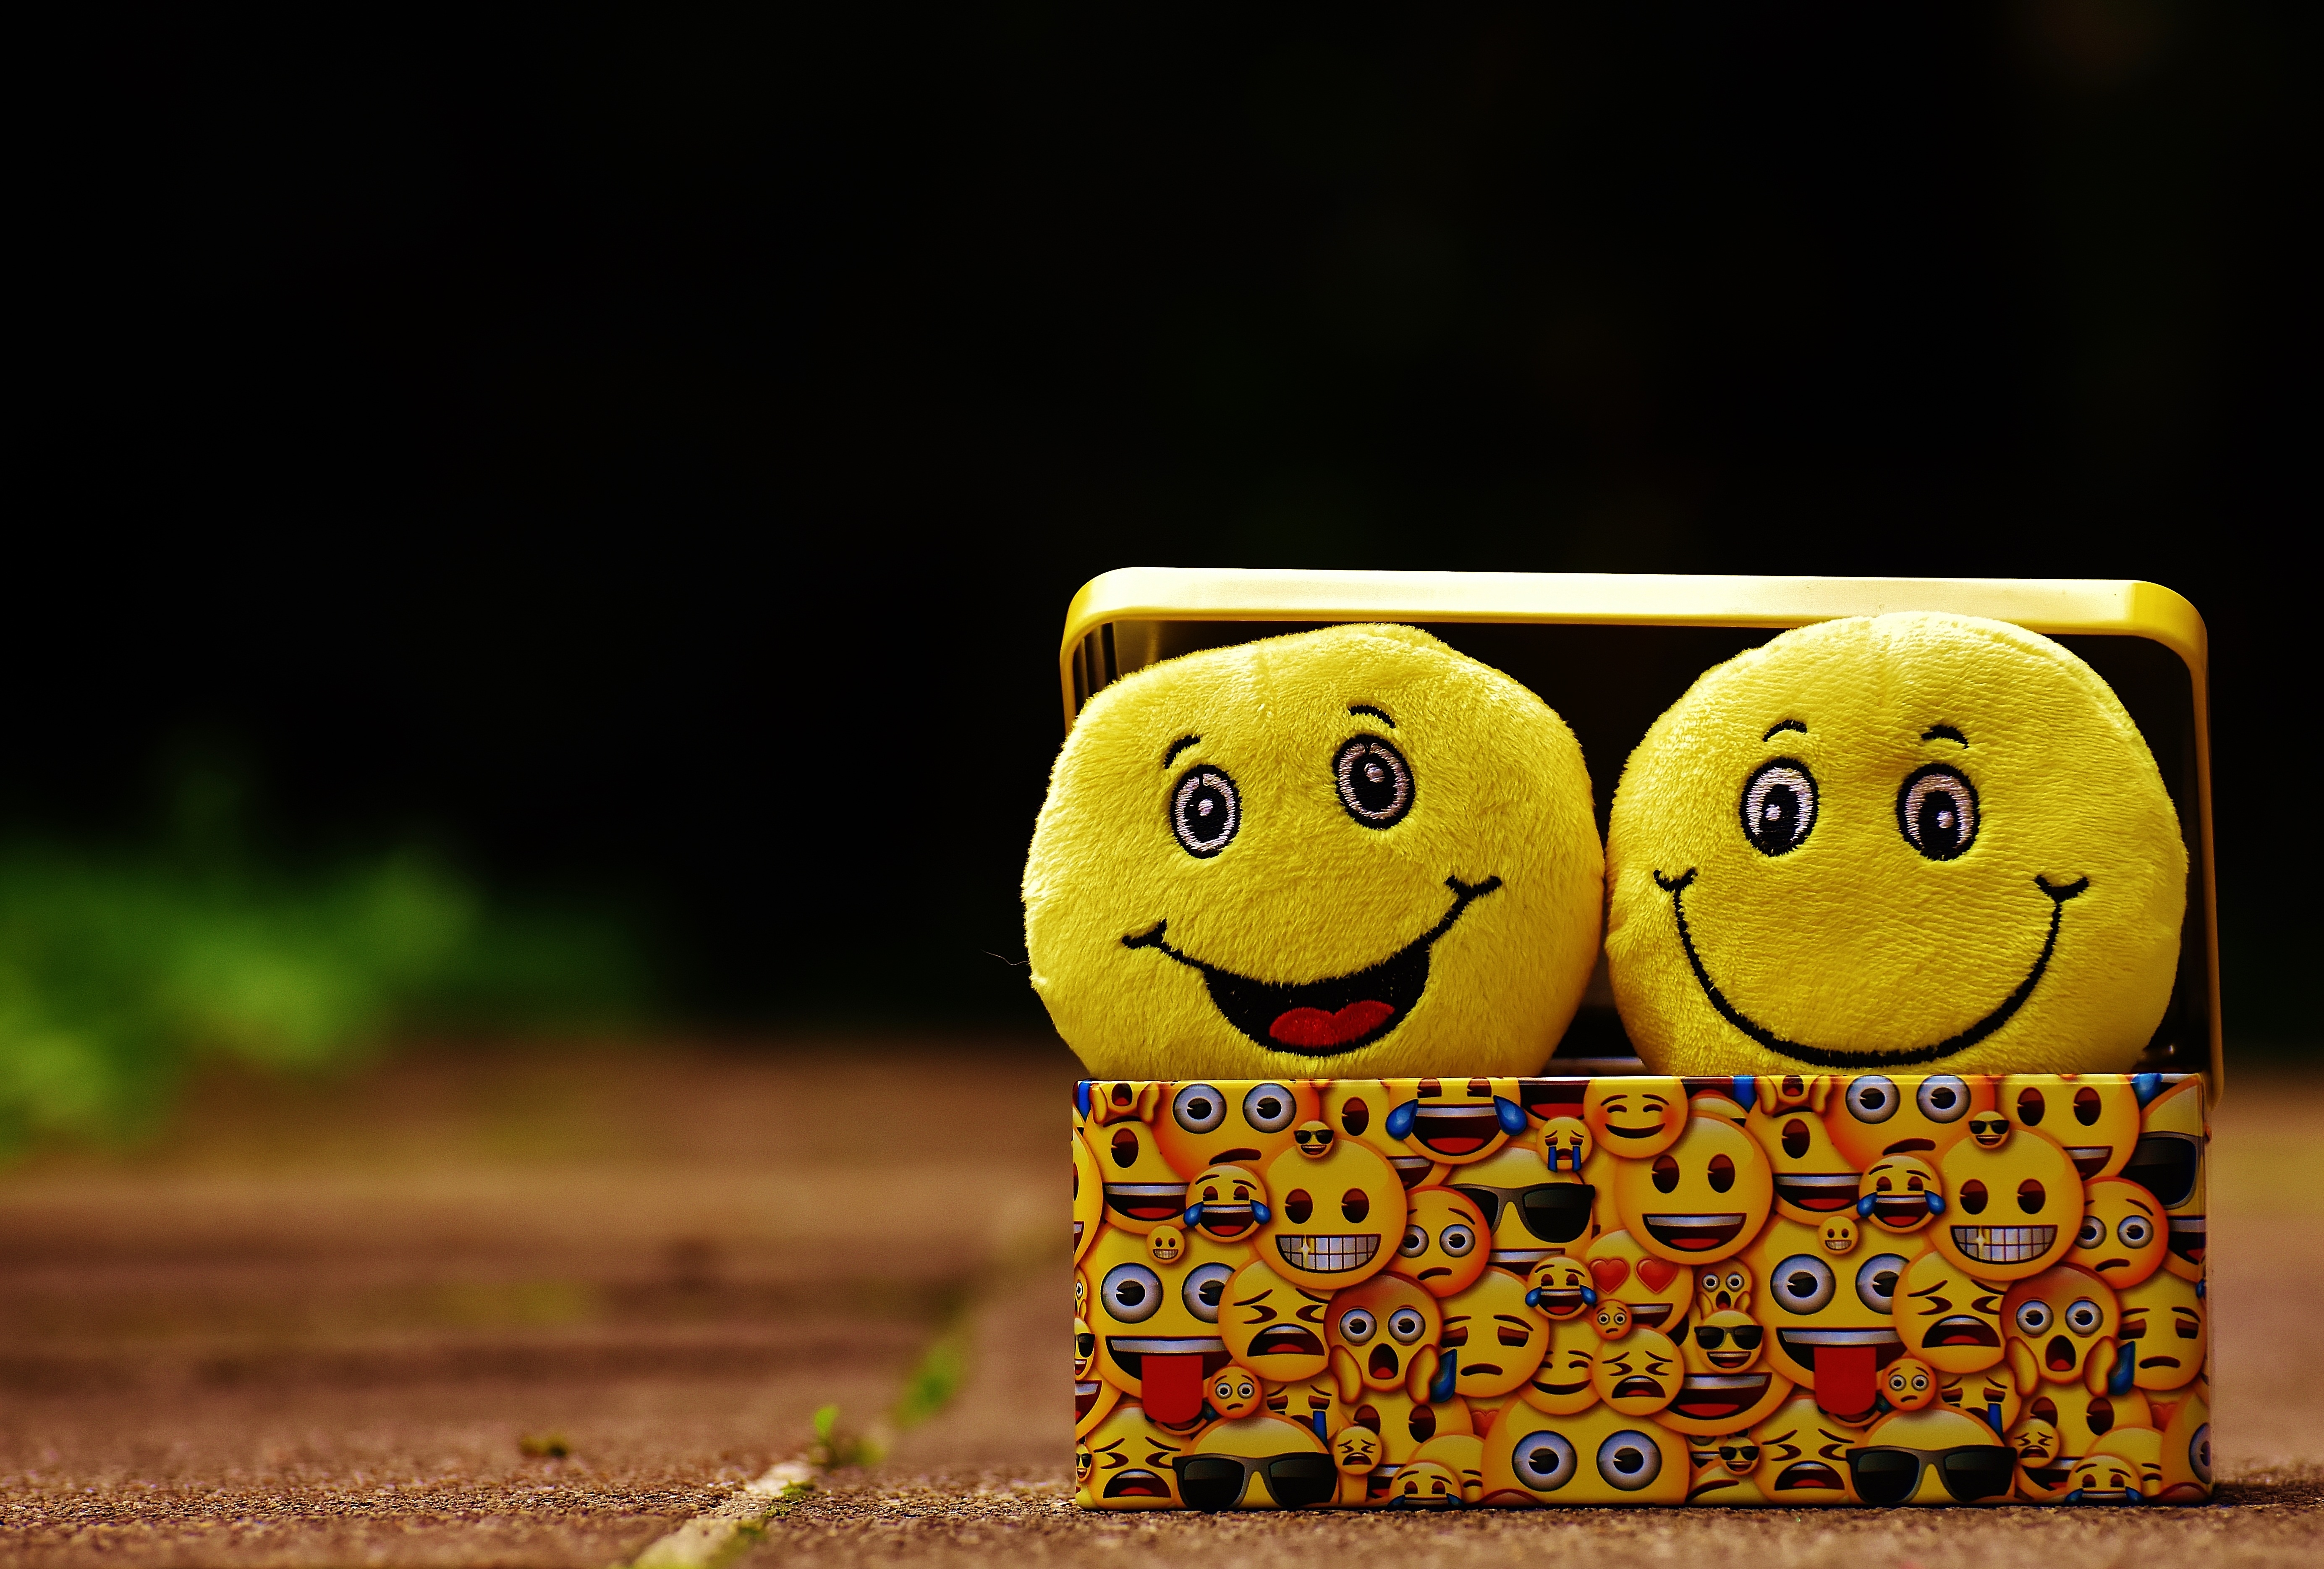
flower, food, color, box, yellow, toy, smile, laugh, cheerful, face, happy, funny, joy, all, cheeky, emotions, luck, emotion, feeling, emoji, smiley, good mood, emoticon, joy of life, cookie jar, smilies, computer wallpaper